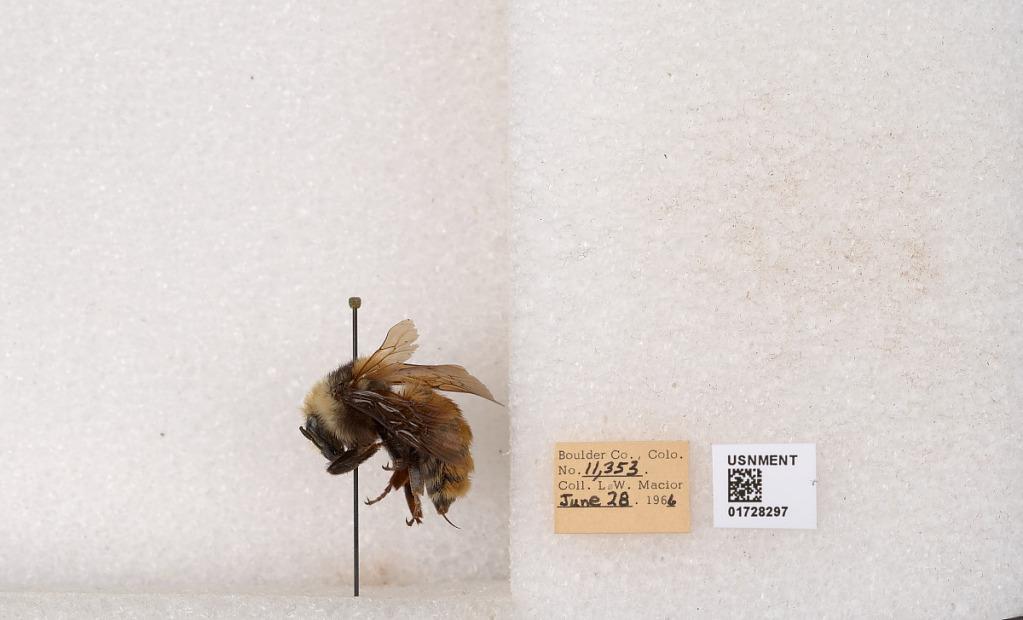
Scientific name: Bombus appositus Cresson
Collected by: L. Macior
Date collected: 1966-6-28
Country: United States
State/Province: Colorado
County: Boulder
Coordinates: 40.0925, -105.358